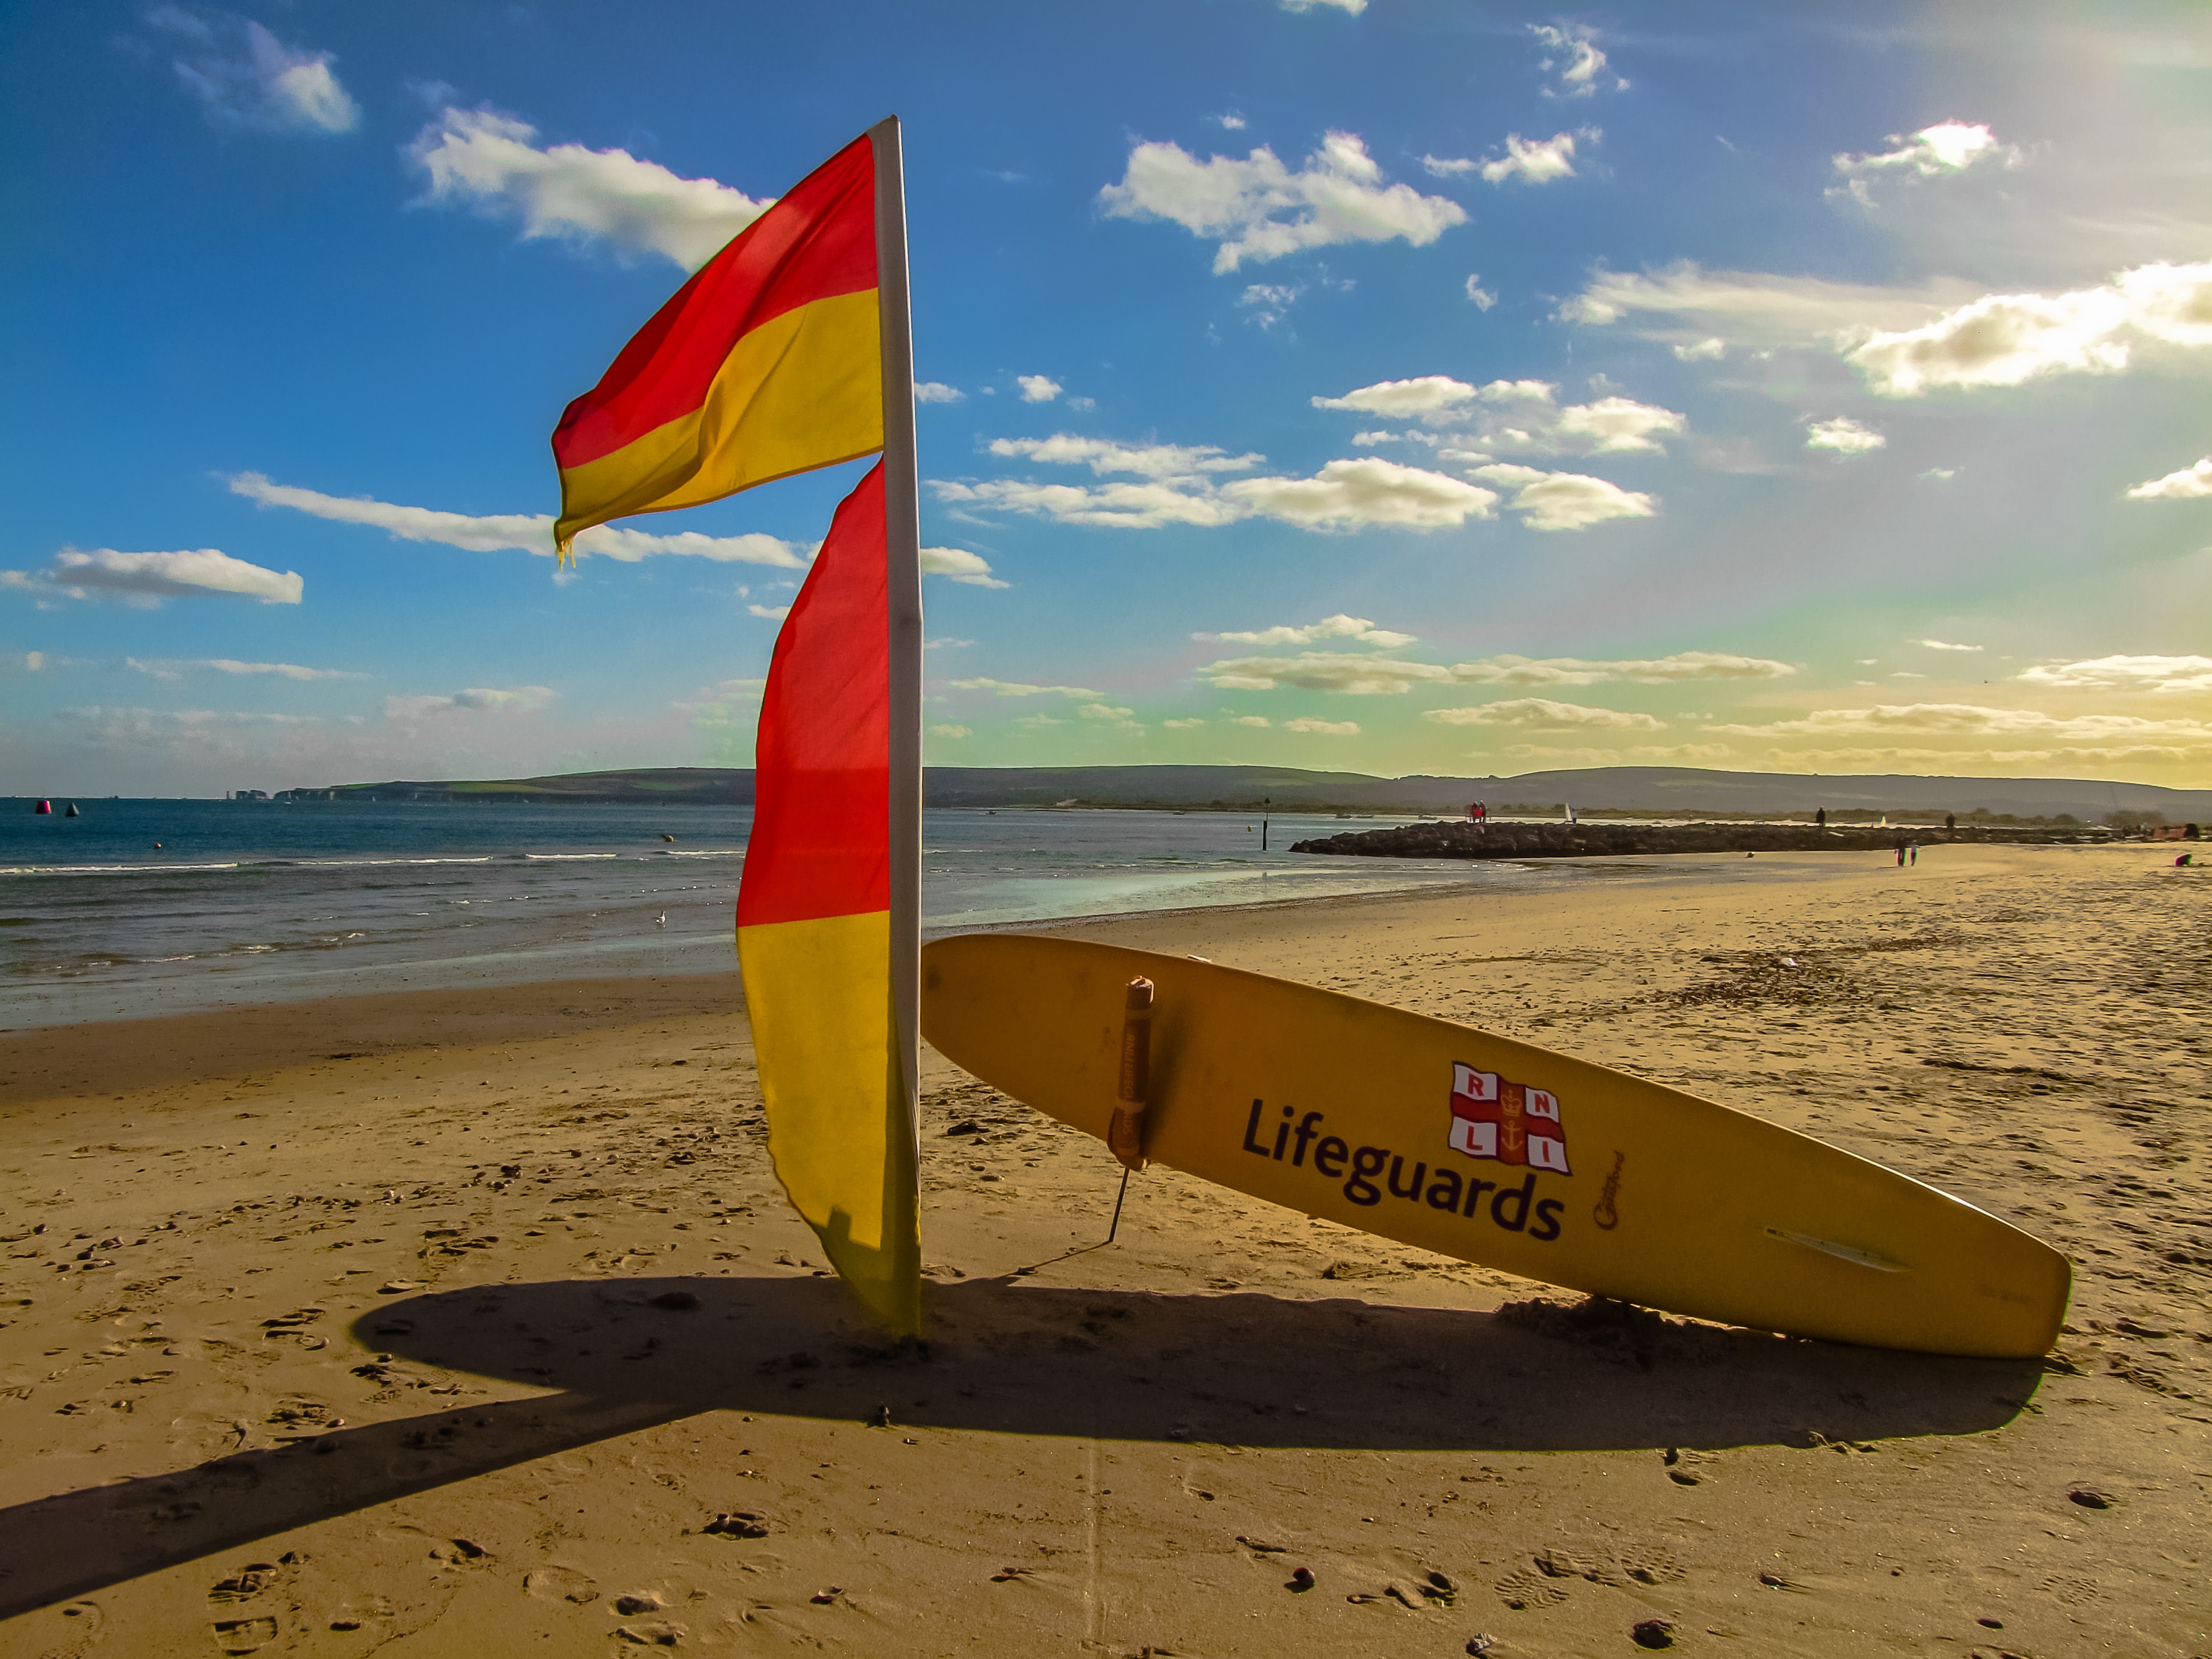
beach, sea, coast, sand, ocean, wind, vehicle, sailing, surfboard, toy, sports, windsurfing, atmosphere of earth, surfing equipment and supplies